Guillermo Antonio Meijón Couselo

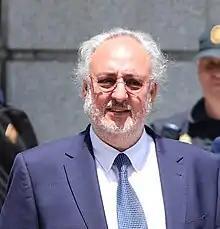
Guillermo Meijón in 2020

Guillermo Antonio Meijón Couselo (born 14 March 1958) is a Spanish teacher, writer, and politician, member of parliament for Pontevedra in the Congress of Deputies during the 10th, 11th, 12th, 13th, and 14th legislatures.